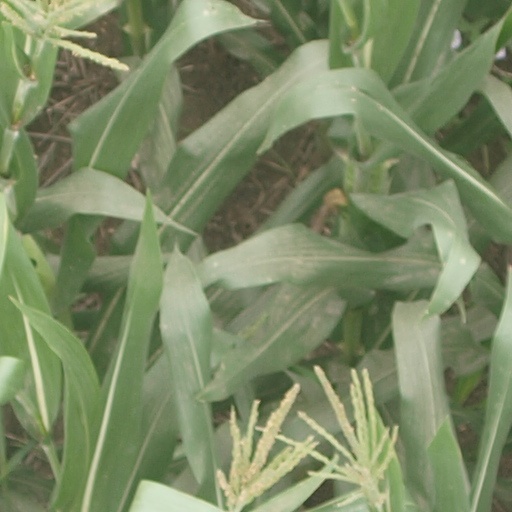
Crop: maize; corn